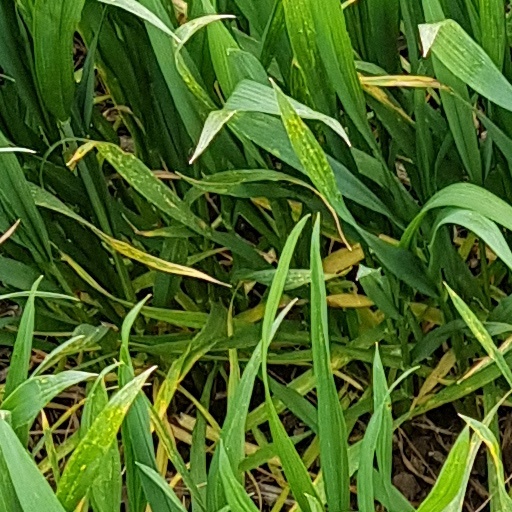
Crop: wheat